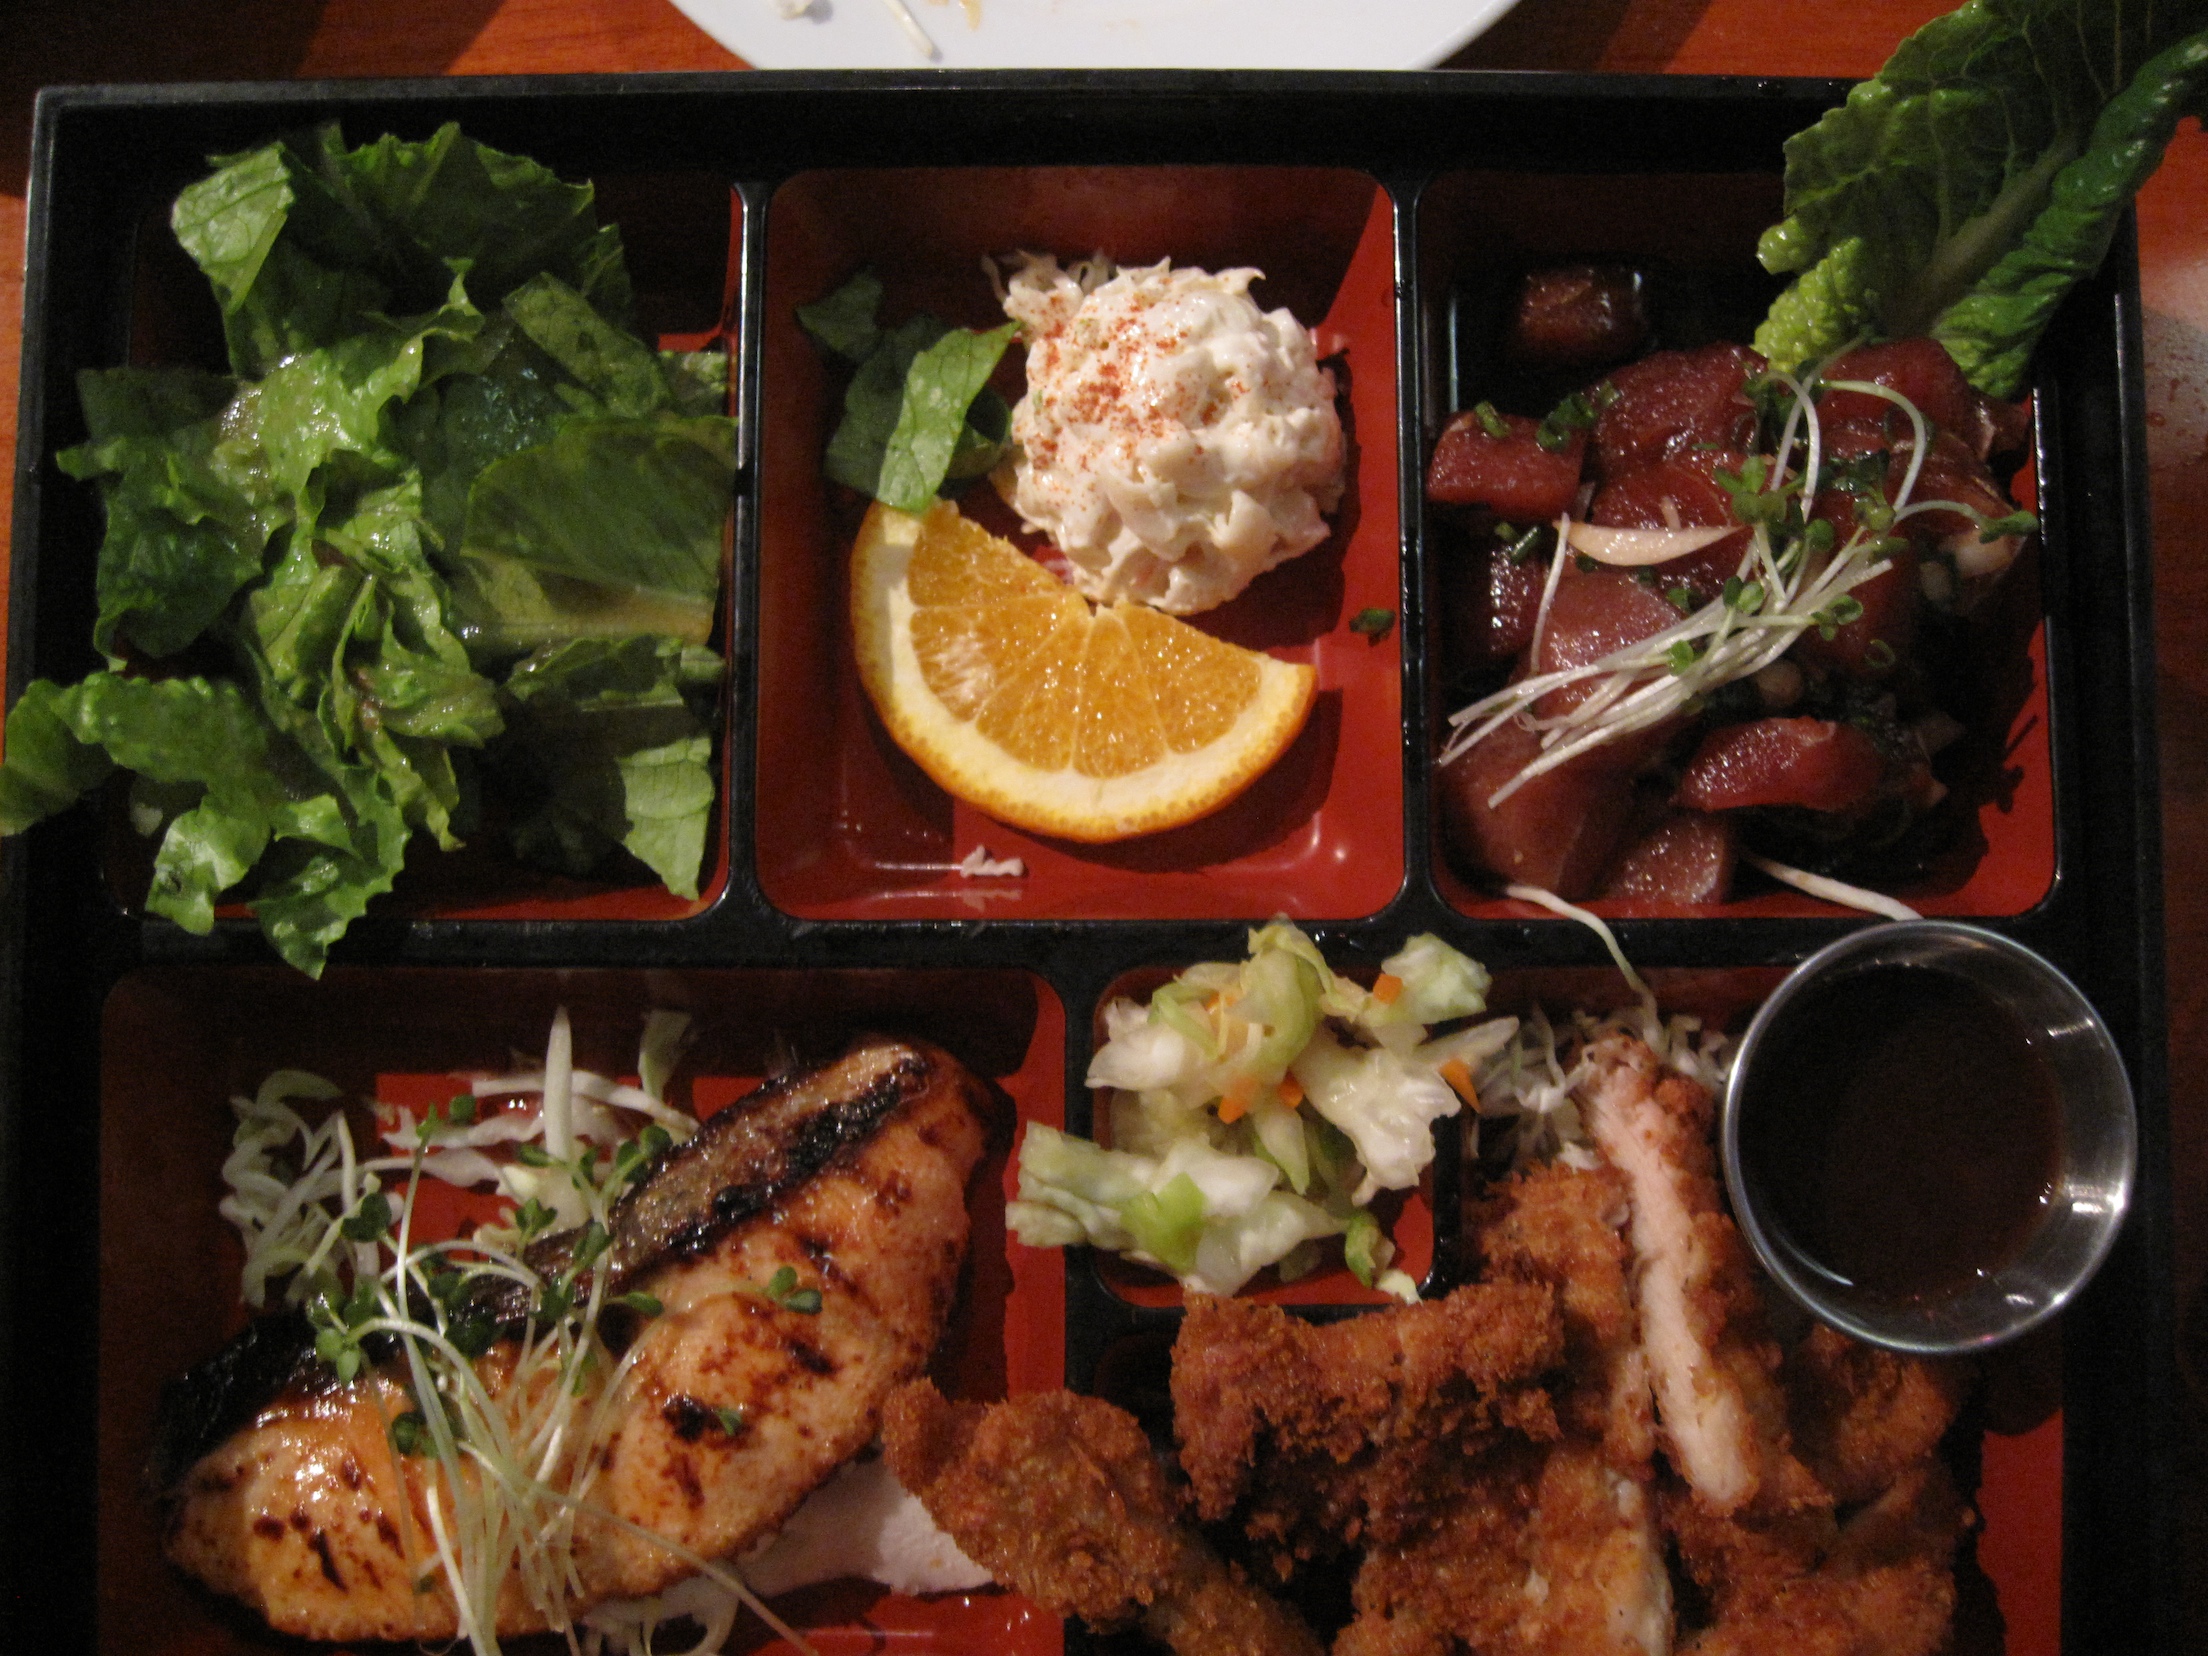
dish, meal, food, lunch, cuisine, asian food, 77285mm, bento, ekiben